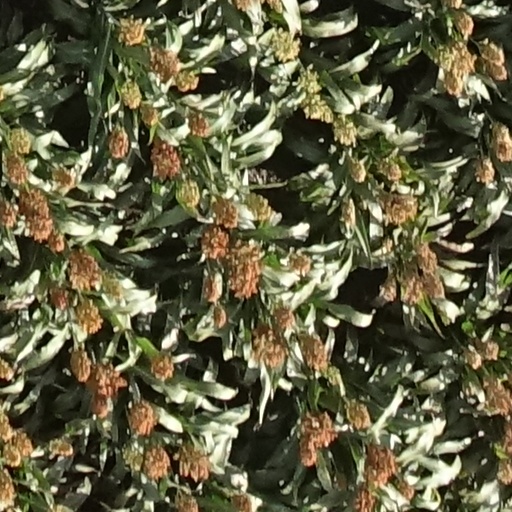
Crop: sorghum